Heraldischer Atlas

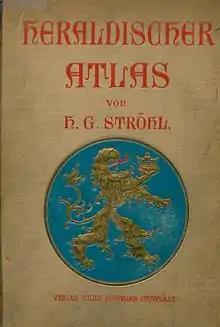
The original book cover

Heraldischer Atlas; eine Sammlung von heraldischen Musterblättern für Künstler, Gewerbetreibende, sowie für Freunde der Wappenkunde was a book on heraldry by Austrian heraldist and heraldic artist Hugo Gerard Ströhl, published in Stuttgart in 1899. As the title says, it was intended as a model book for how coats of arms should be drawn.